Jeff Wulbrun

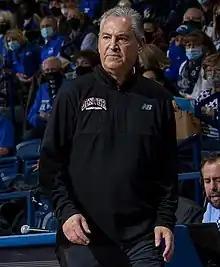
Wulbrun during a game with Denver in 2021

Jeff Wulbrun (born August 5, 1960) is an American basketball coach who was most recently the head coach of the University of Denver Pioneers men's basketball team.